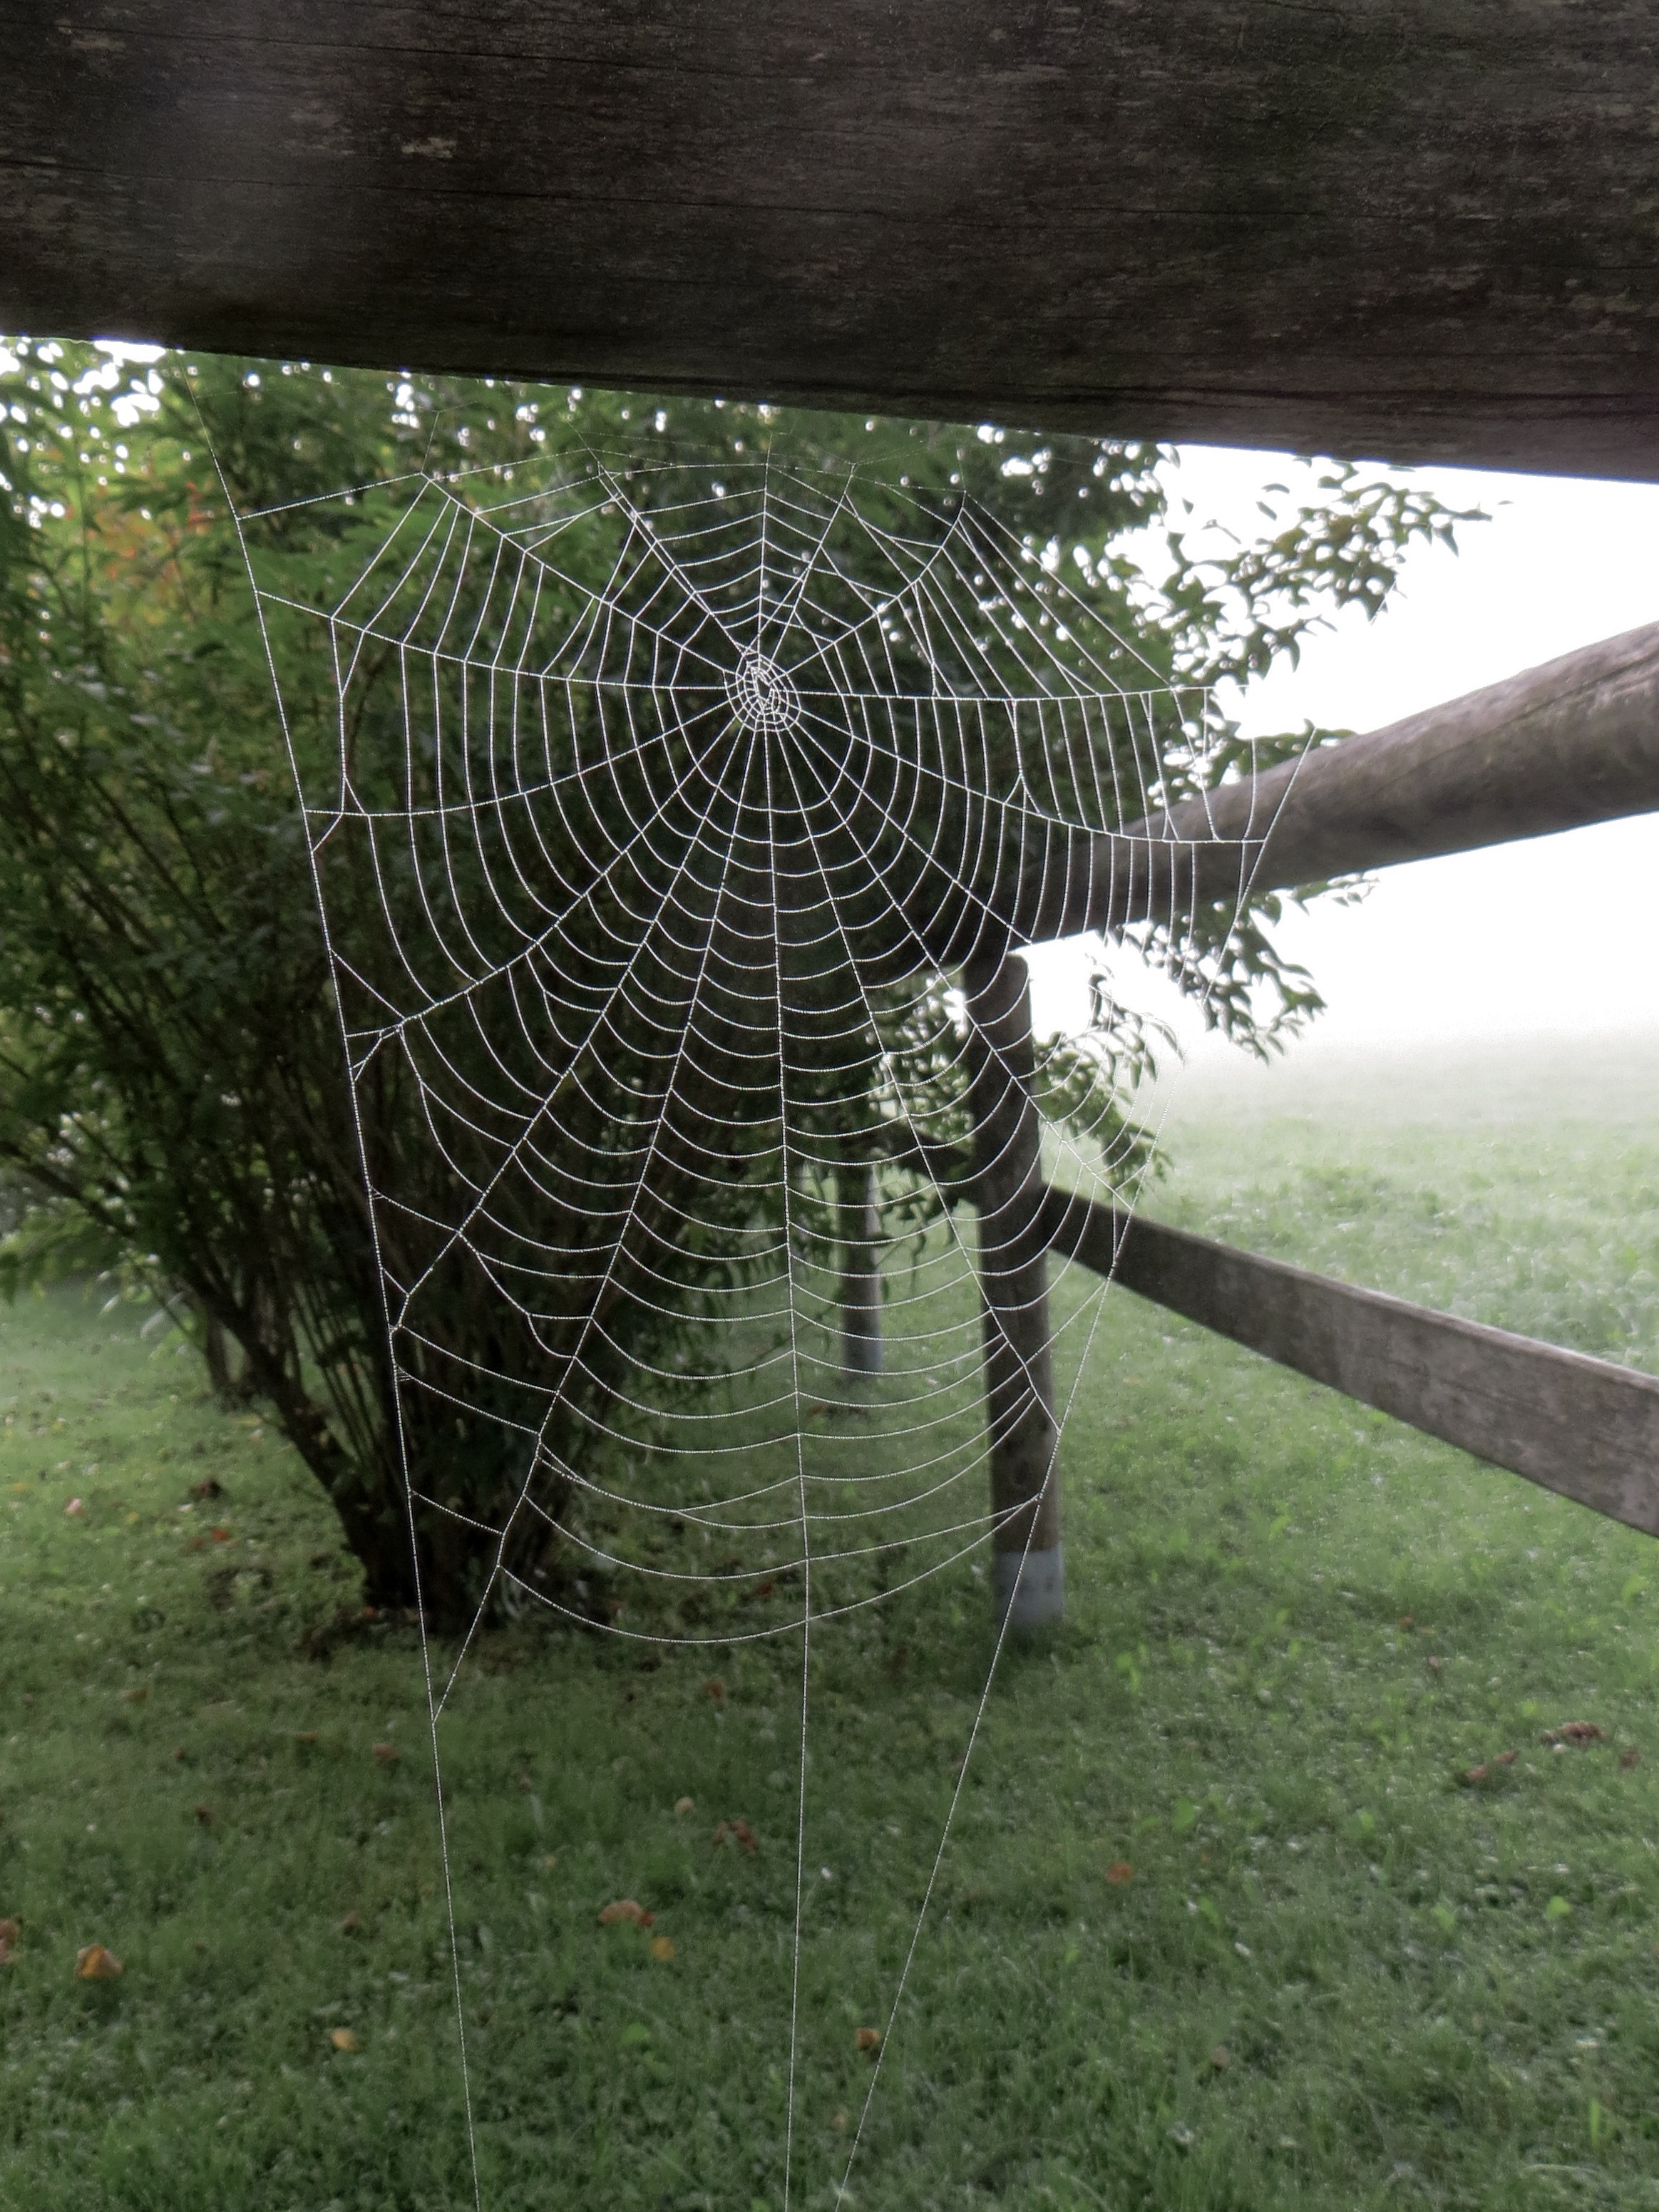
fog, ripe, fauna, invertebrate, spider web, cobweb, spider, net, network, drop of water, morgentau, outdoor structure